Francine Ouellette

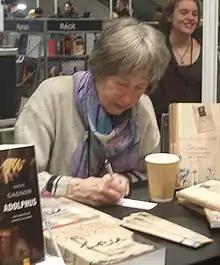
Francine Ouellette in 2018

Francine Ouellette (born March 11, 1947) is a Canadian writer living in Quebec.